Cornwall Railway

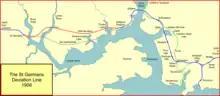
St Germans deviation line 1908

The train service during the Cornwall Railway years had been of five passenger trains each way daily, calling at all stations; there was an additional train each way in the summer months. As well as the stations themselves there were stops at ticket platforms at Truro and Falmouth, and the journey time was two hours 30 minutes Plymouth to Truro and a further half-hour to Falmouth. (The service from Penzance to London was by through carriage, shunted from one train on to another.) For the time being, the Great Western Railway made no effort to improve the train service, and other issues dominated.